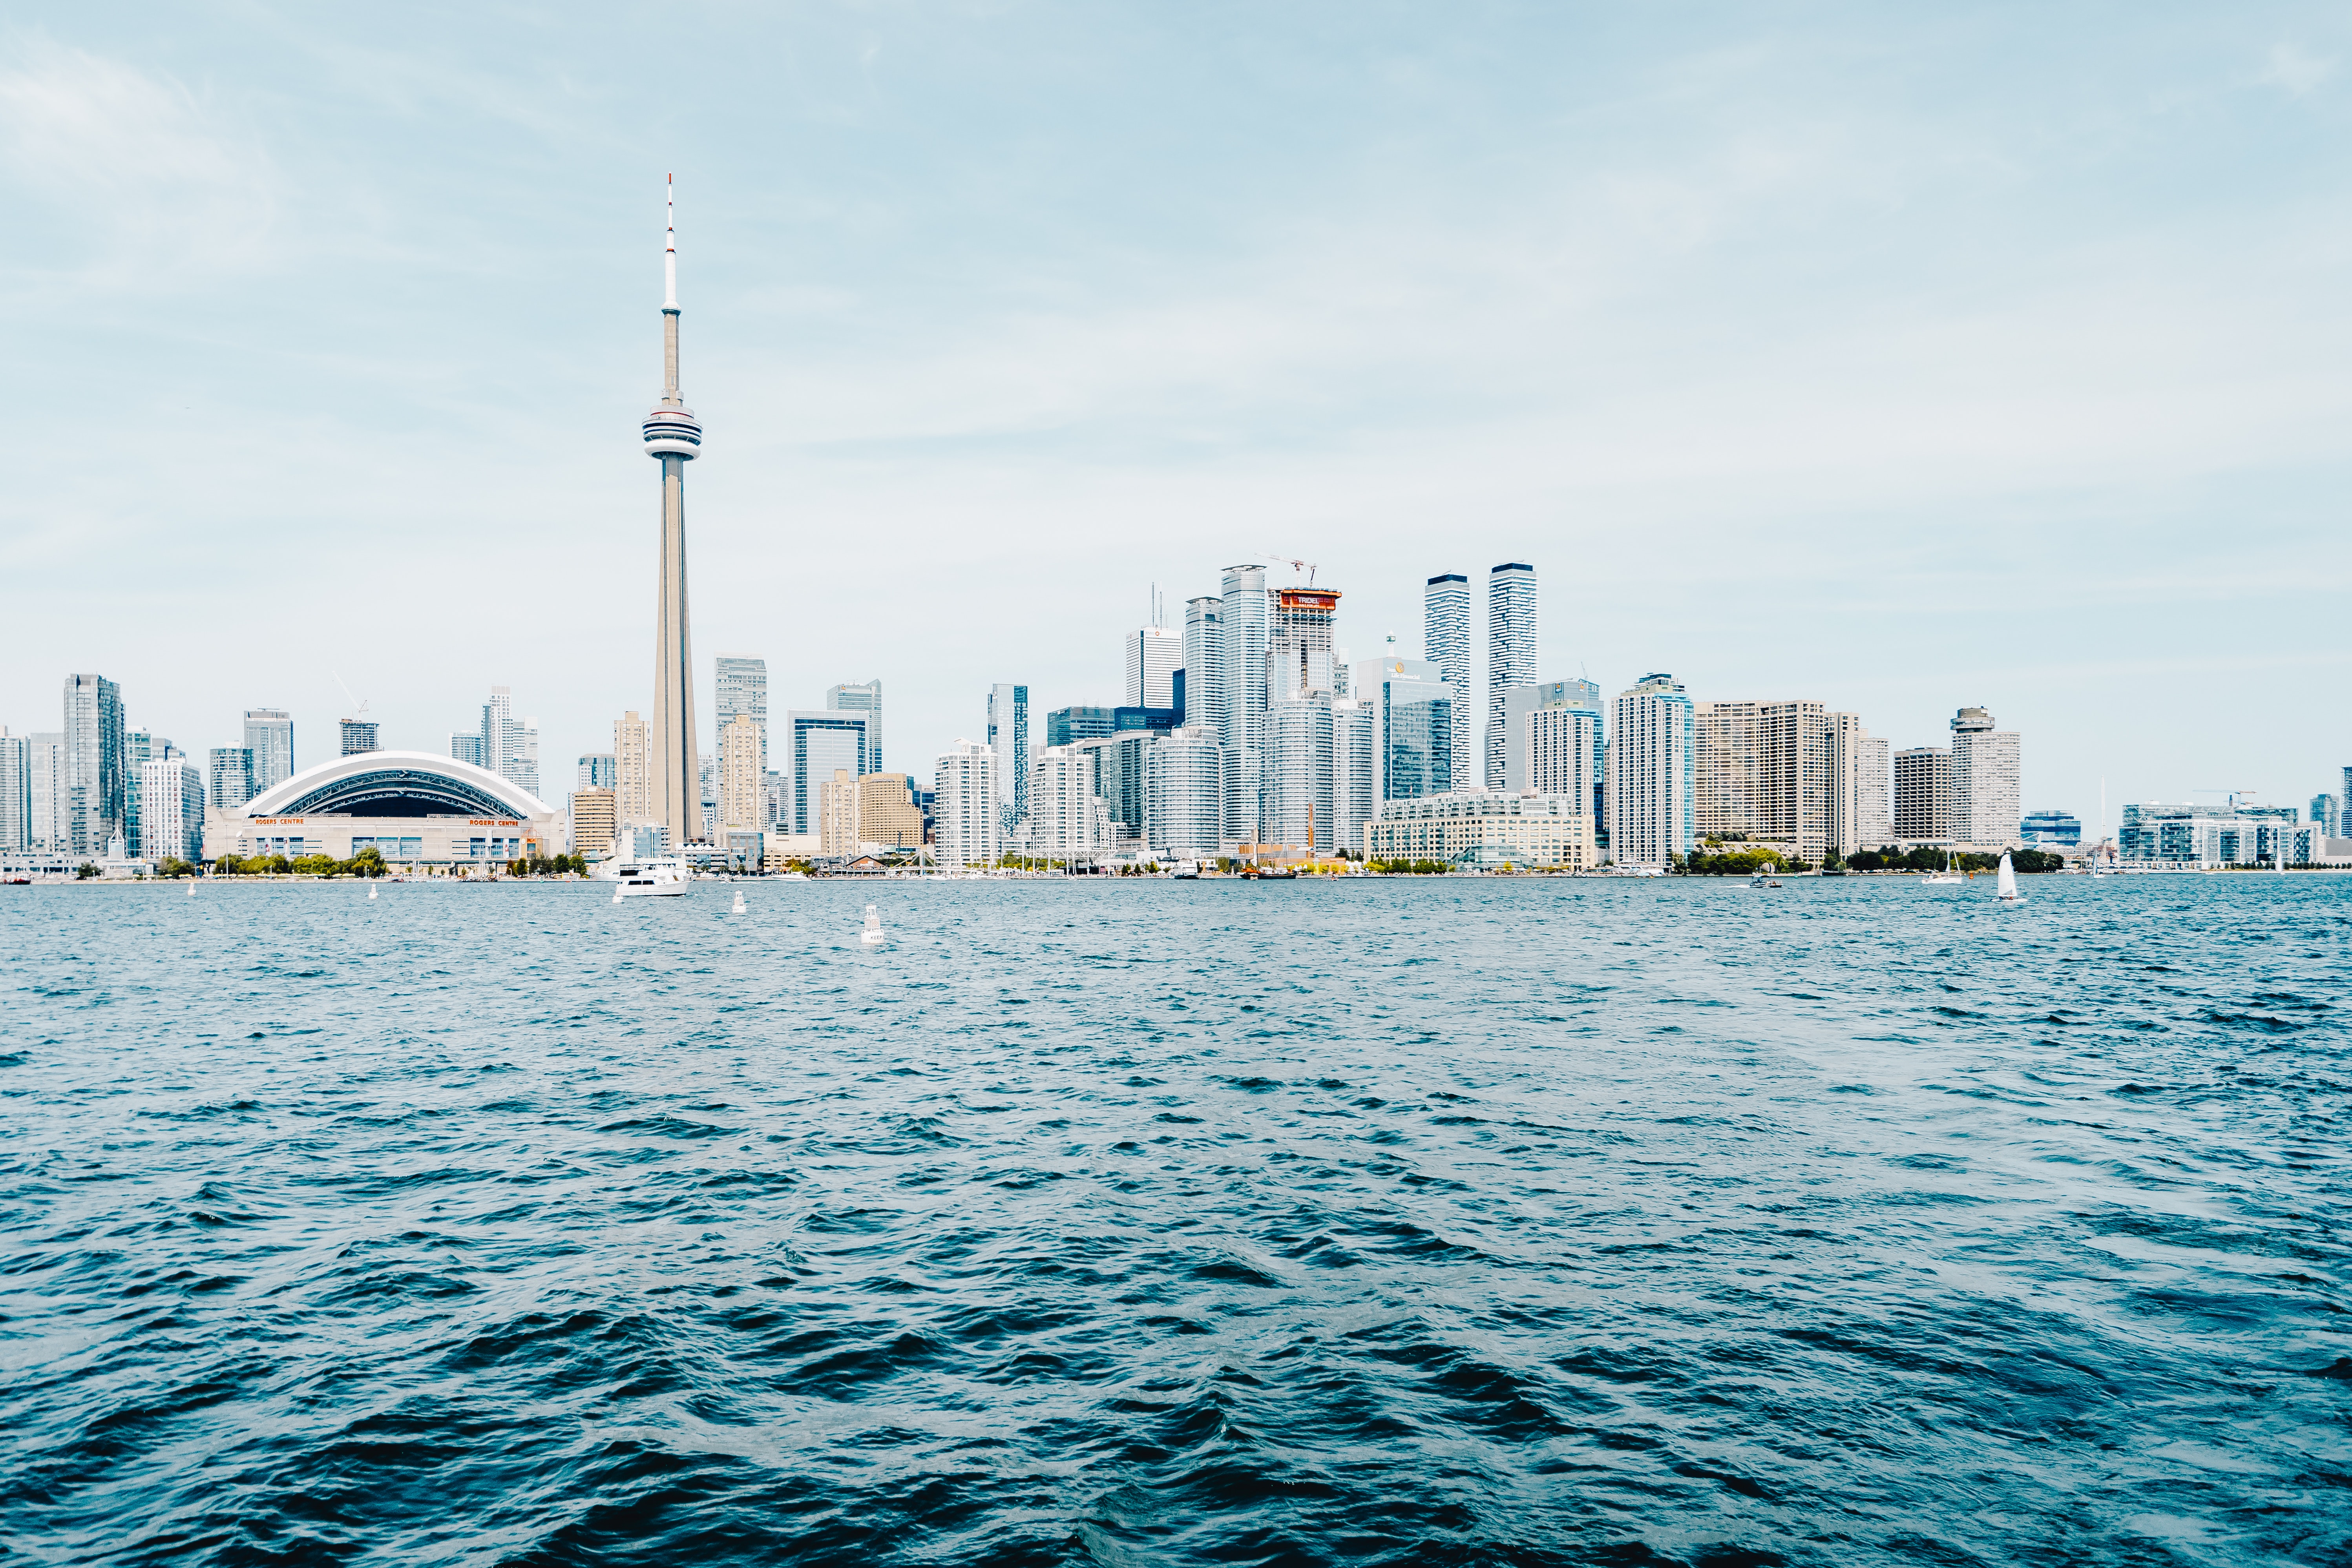
city, skyline, cityscape, metropolitan area, sky, daytime, urban area, skyscraper, human settlement, water, metropolis, landmark, sea, horizon, architecture, tower block, downtown, tower, building, river, ocean, tourism, vacation, cloud, vehicle, reflection, lake